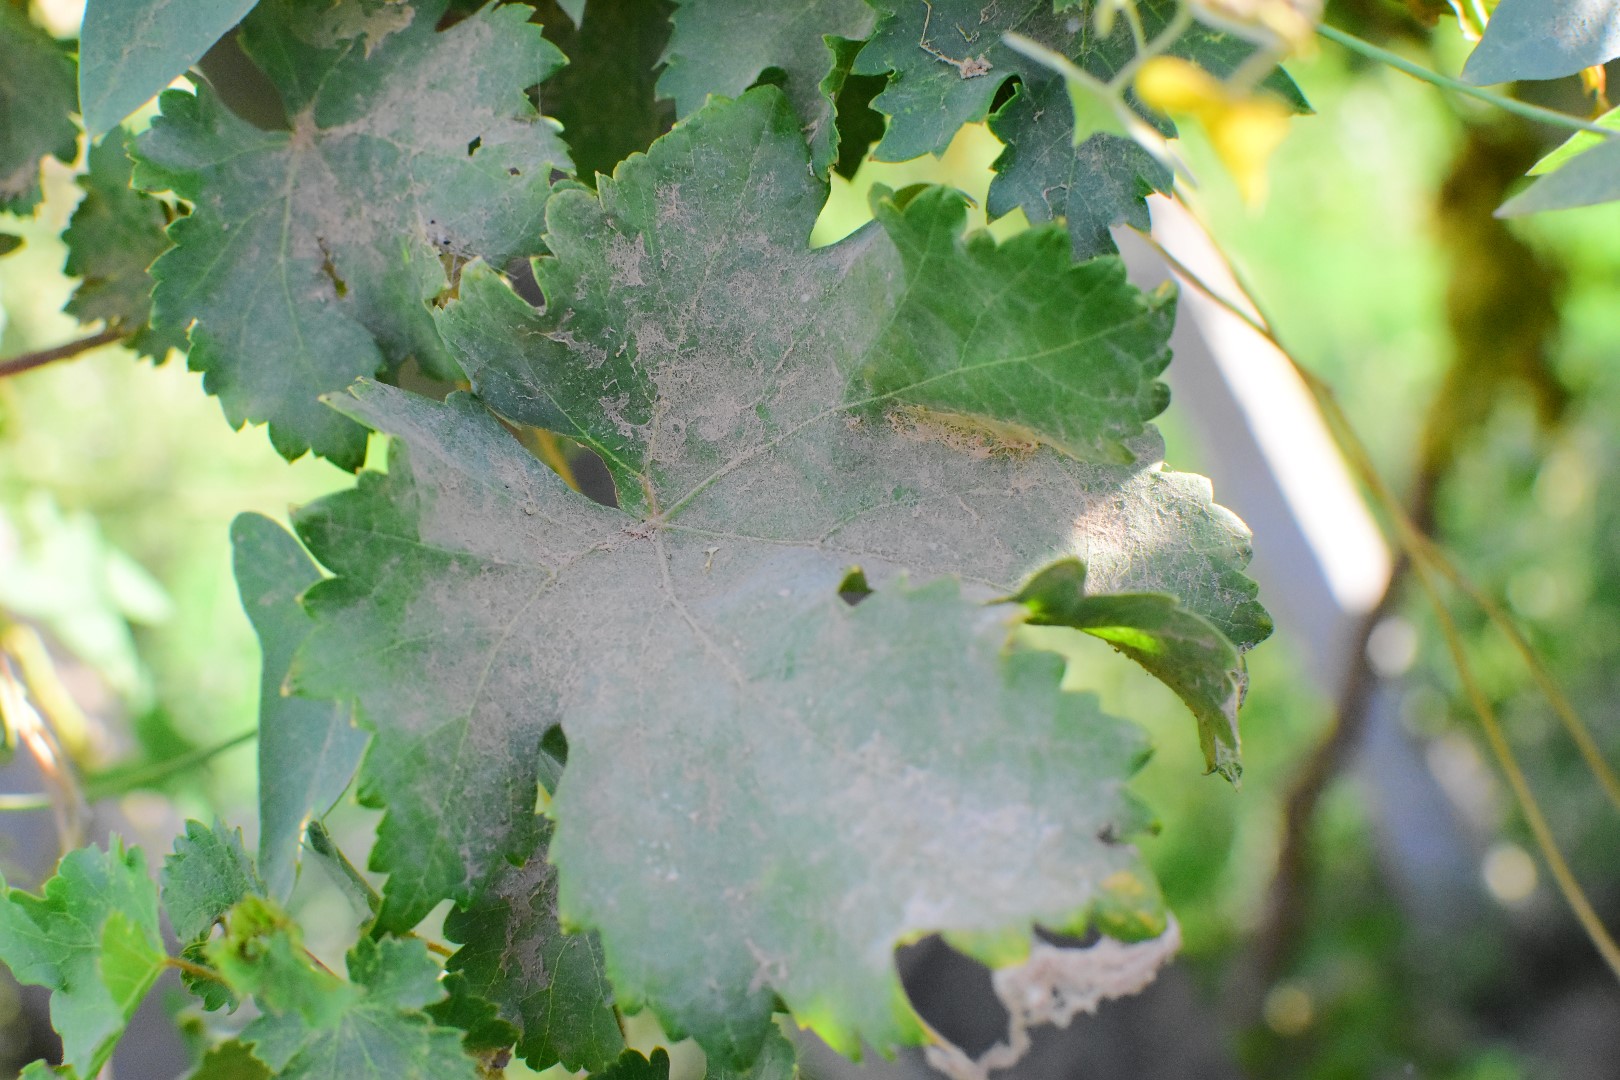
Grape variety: Deas Al-Annz